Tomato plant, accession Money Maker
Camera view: horizontal (90 deg, fisheye); turntable rotation: 270 degrees
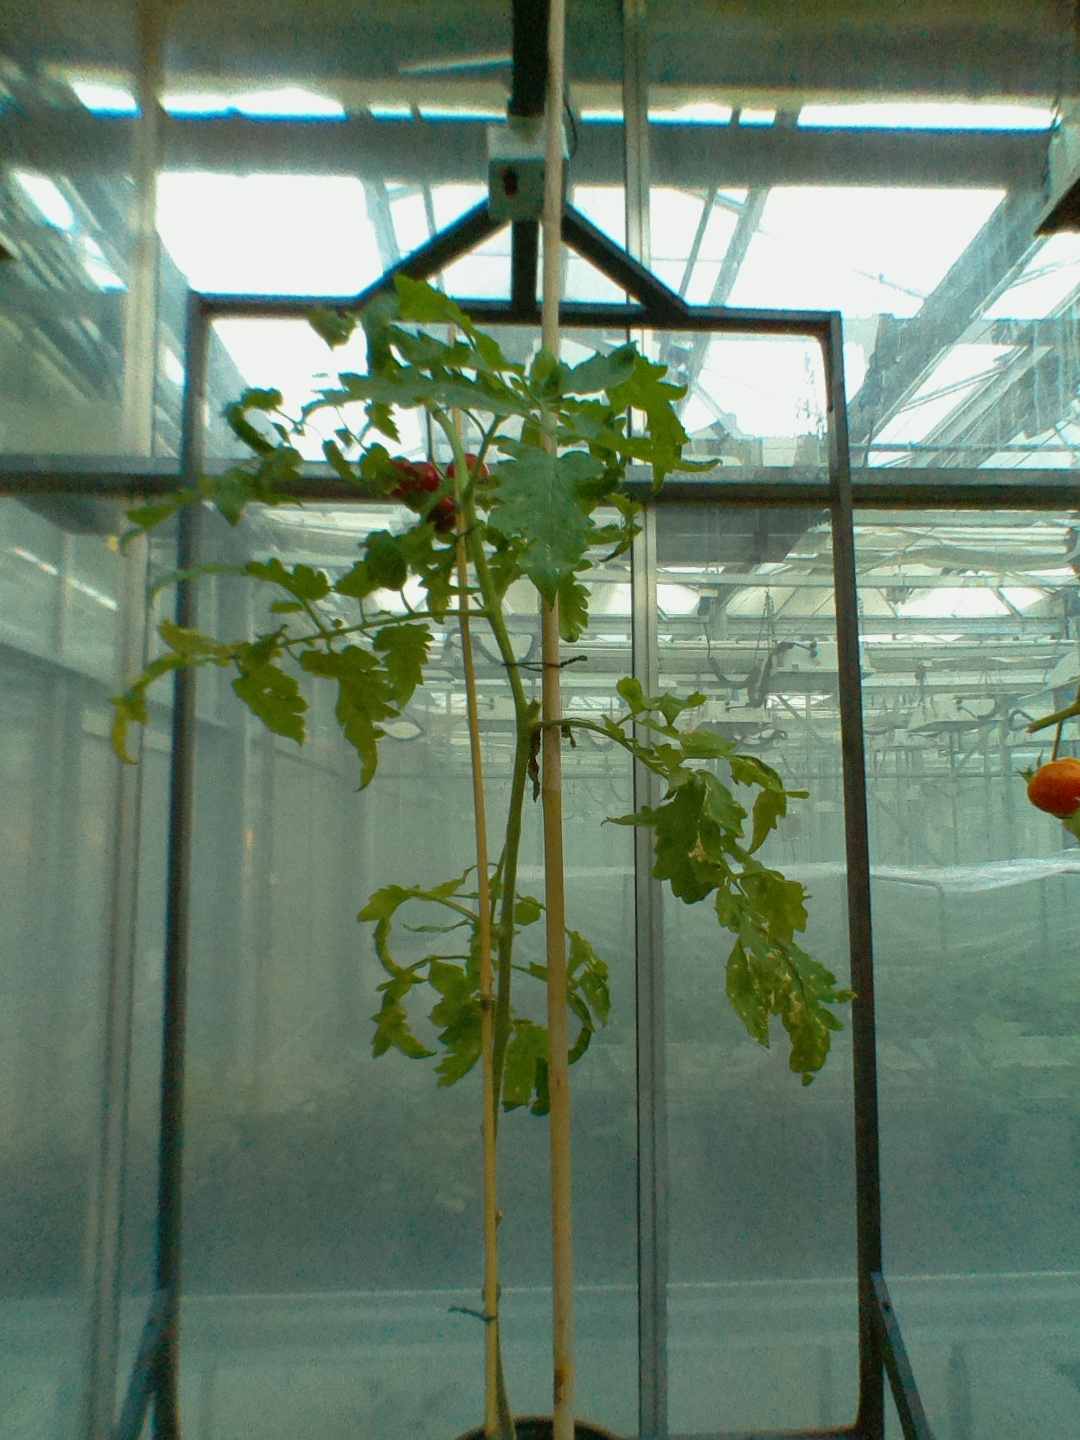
BBCH growth stage 89: 90%-100% of fruits show typical fully ripe color